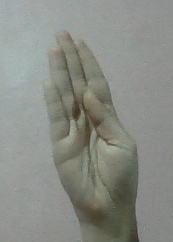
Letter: kaaf